Utility pole

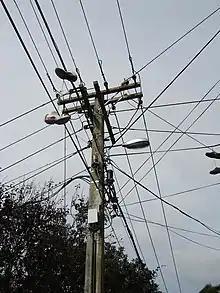
Utility pole supporting wires for electrical power distribution, coaxial cable for cable television, and telephone cable. A pair of shoes can be seen hanging from the wires (center-left, far right)

A utility pole, commonly referred to as a transmission pole, telephone pole, telecommunication pole, power pole, hydro pole, telegraph pole, or telegraph post, is a column or post used to support overhead power lines and various other public utilities, such as electrical cable, fiber optic cable, and related equipment such as transformers and street lights while depending on its application. They are used for two different types of power lines: "sub transmission lines", which carry higher voltage power between substations, and "distribution lines", which distribute lower voltage power to customers.